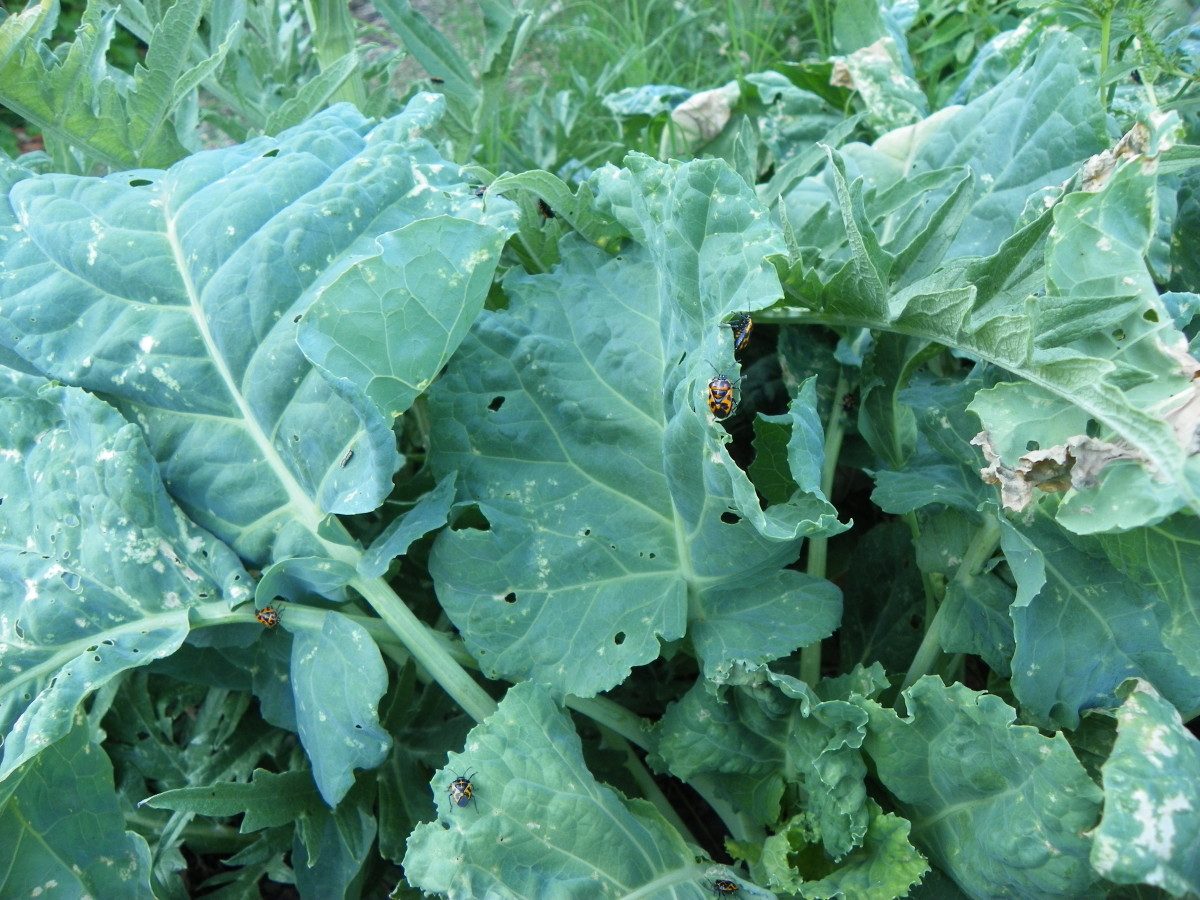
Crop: unknown
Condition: broccoli